Ana Ríus Armendáriz

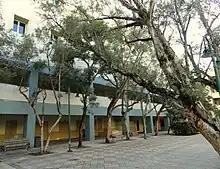
One of the buildings where Ana taught her students in the University of Puerto Rico

Ana Ríus Armendáriz is a Puerto Rican politician who was Secretary of Health of Puerto Rico in the Cabinet of Puerto Rico.